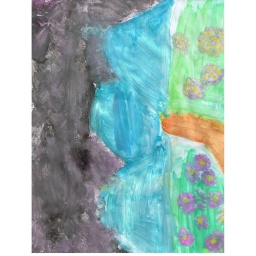
black clouds over the mountains